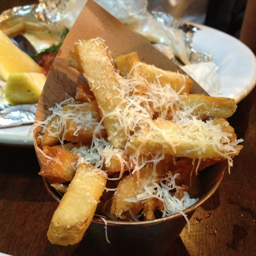
truffle and hard cheese at person .